John James Clark

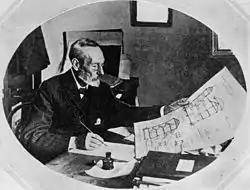
John James Clark

John James Clark (23 January 1838 – 25 June 1915) was an Australian architect, who began his career at the age of 14 in the office of the Colonial Architect's Office in Melbourne, immediately after his family migrated from Liverpool in 1852. Clark's 30 years in public service, followed by 33 in private practice, produced some of Australia's most notable public buildings, and at least one in New Zealand. He is most famous as the designer of Melbourne's Old Treasury Building aged only 19.